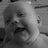
Emotion: happy